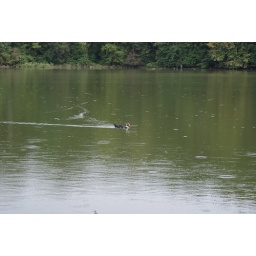
Muscovy duck swimming in the rain.